Pamphile of Epidaurus

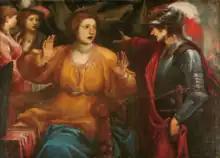
"The Queen Semiramis" (1630) by the Italian Baroque painter Cecco Bravo. Semiramis is one of the fourteen women whose lives are covered in the "Tractatus de mulieribus claris in bello", which may have been written by Pamphile.

Classical scholar Deborah Levine Gera has made a case that Pamphile of Epidaurus may be the author of the anonymous surviving treatise "Tractatus de mulieribus claris in bello" ("Treatise on Women Famous in War"), written in Greek, which gives accounts of the lives of fourteen famous women. Since Pamphile was a woman herself, Gera states that it is logical that she would take an interest in the stories of famous women of the past. Furthermore, the lives of the various women in the "Tractatus de mulieribus" are arranged in a seemingly random order, which is consistent with a statement from Photios that Pamphile organized her writings in the forms of miscellaneous collections rather than in a strict and orderly manner. Photios also states that Pamphile's style was very plain, which is consistent with the writing style of the "Tractatus de mulieribus".